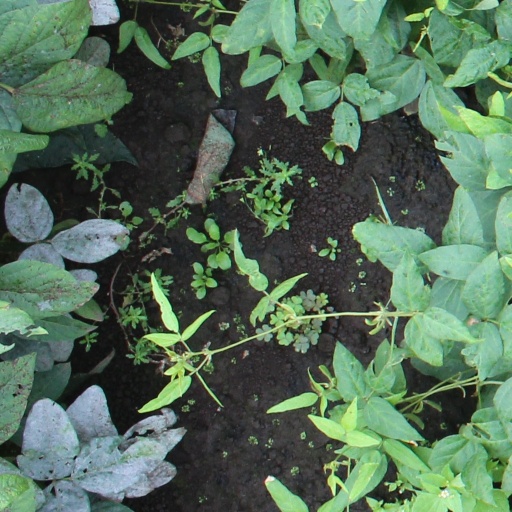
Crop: soybean